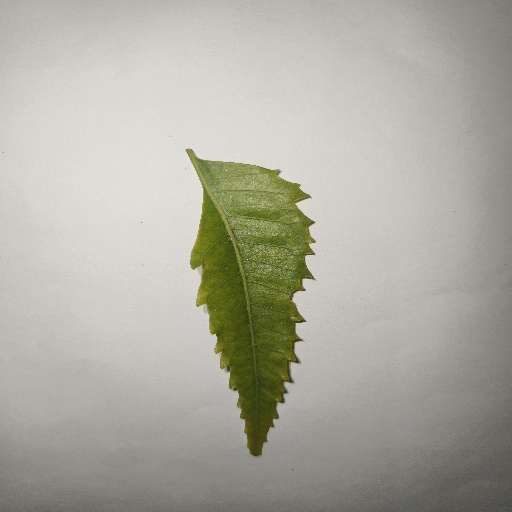
Species: Neem
Leaf condition: Yellow Leaf